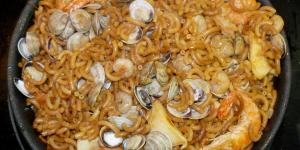
fideua de pescado y mariscos